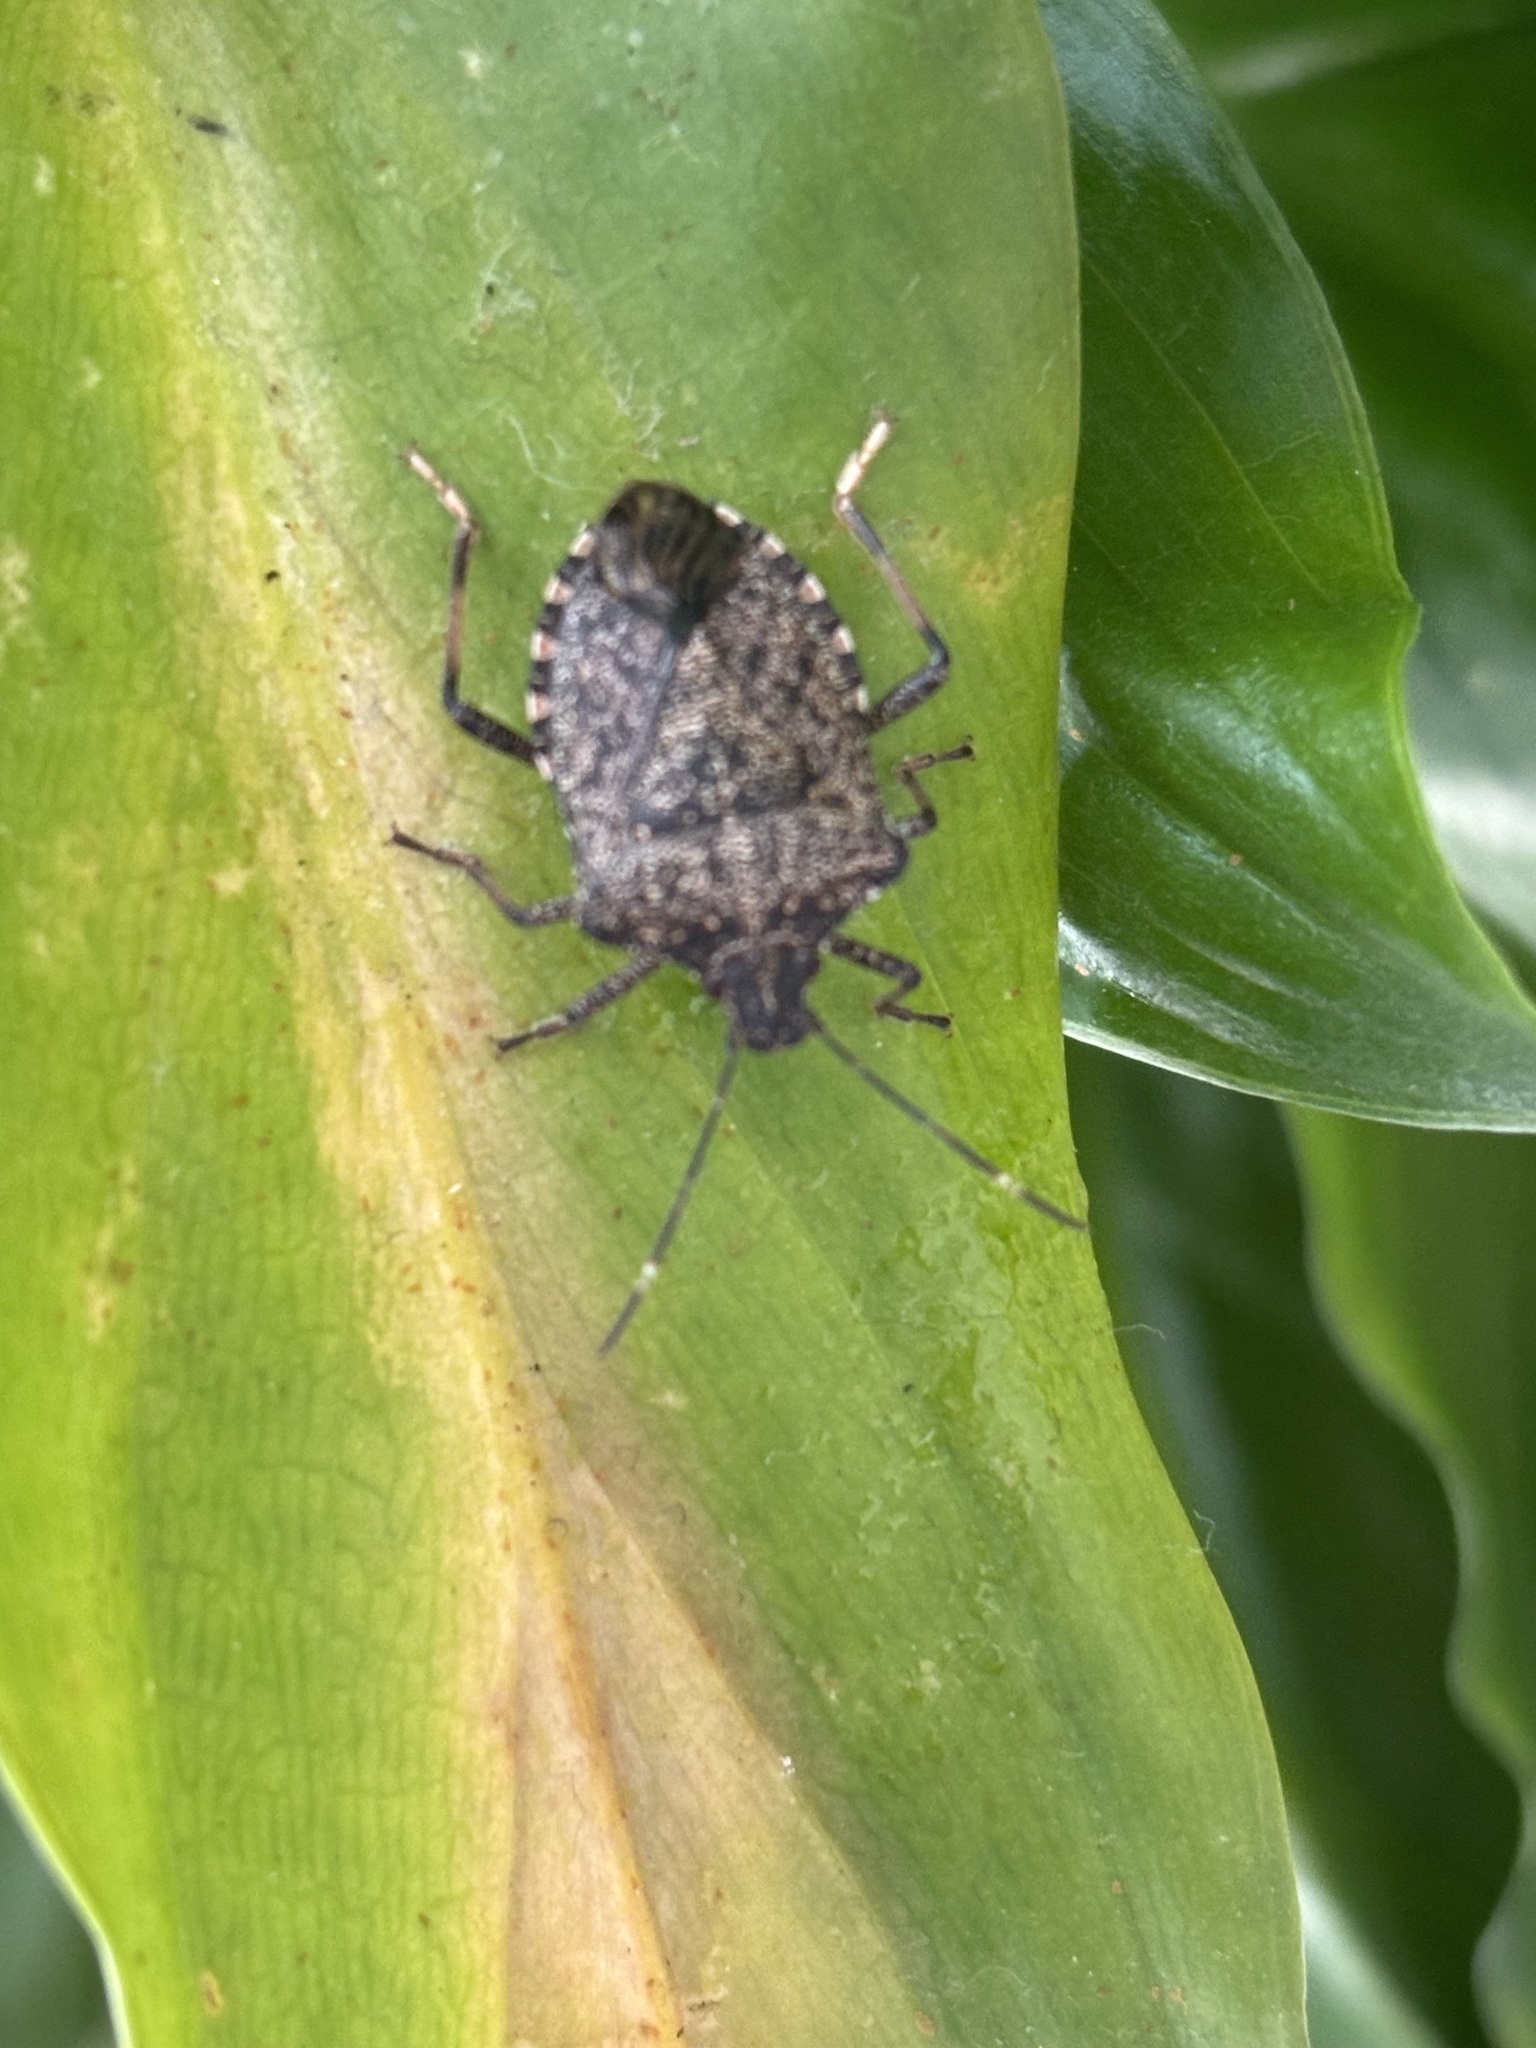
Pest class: stink_bug